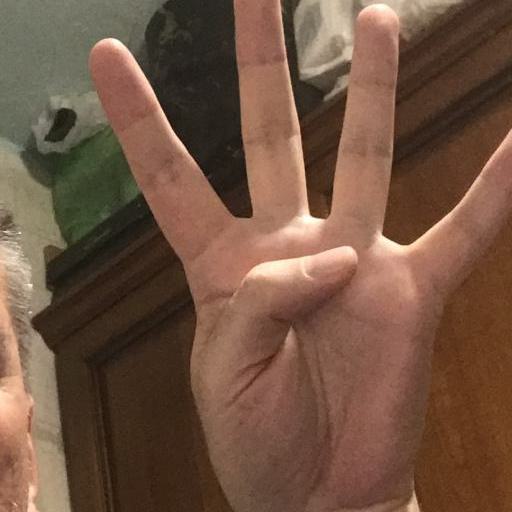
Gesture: four